Buddhist art

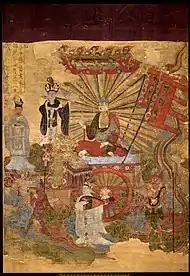

Following a transition under the Sui dynasty, Buddhist sculpture of the Tang evolved towards a markedly lifelike expression. Because of the dynasty's openness to foreign influences, and renewed exchanges with Indian culture due to the numerous travels of Chinese Buddhist monks to India, Tang dynasty Buddhist sculpture assumed a rather classical form, inspired by the Indian art of the Gupta period. During that time, the Tang capital of Chang'an (today's Xi'an) became an important center for Buddhism. From there Buddhism spread to Korea, and Japanese missions to Tang China helped it gain a foothold in Japan. Foreign influences came to be negatively perceived in China towards the end of the Tang dynasty. In the year 845, the Tang emperor Wuzong outlawed all "foreign" religions (including Christian Nestorianism, Zoroastrianism and Buddhism) in order to support the indigenous religion, Taoism. He confiscated Buddhist possessions, and forced the faith to go underground, therefore affecting the development of the religion and its arts in China.